Osea Island

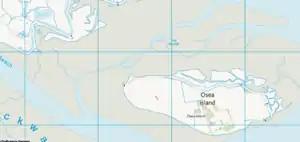
Map of Osea Island, also showing the causeway to the mainland.

In 1913 the British Deperdussin Aeroplane Company tested a newly developed seaplane at Osea. It was a single-engined seaplane with two large floats. It was piloted by John Cyril Porte, the managing director of the company, and took off from the deep water channel to the south of the island. It had a successful ten-minute flight.